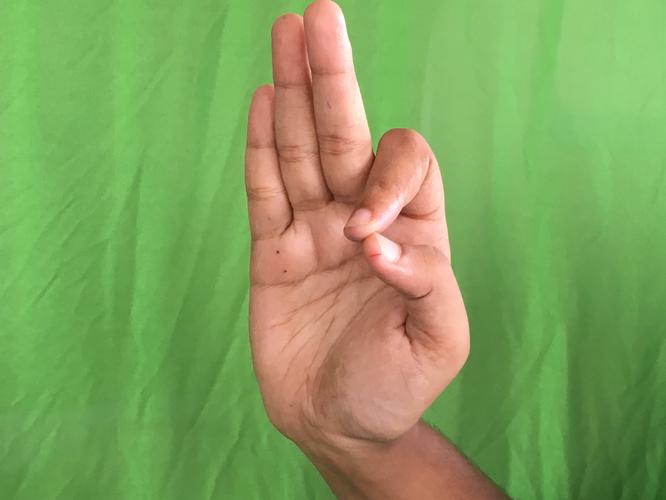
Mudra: Aralam
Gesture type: single_hand